History of Cleveland Clinic

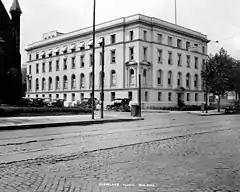
Original Cleveland Clinic outpatient building

The four purchased land at the corner of Euclid Avenue and E. 93rd St in Cleveland and constructed a four-story building with facilities for outpatient clinics and inpatient hospitalization, along with a medical laboratory. The building, which still stands and is still used as part of the Clinic's mission, was dedicated at a private ceremony on February 26, 1921. William James Mayo, MD, of the Mayo Clinic, delivered the main address. On February 28, 1921, Cleveland Clinic opened its doors to the public and registered 42 patients. In April 1921, Cleveland Clinic had 60 employees, including 14 physicians, four nurses, a telephone operator, six cleaners, 22 clerical workers, an art department, and an unknown number of laboratory technicians.